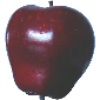
Label: Apple Red Delicious 1